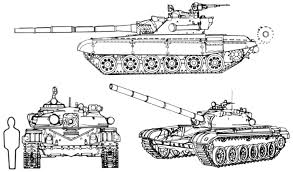
Label: T-72